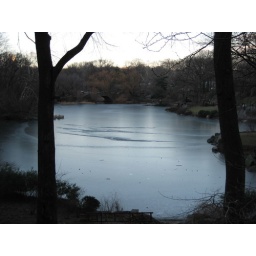
Frozen dirty water in Central Park012708